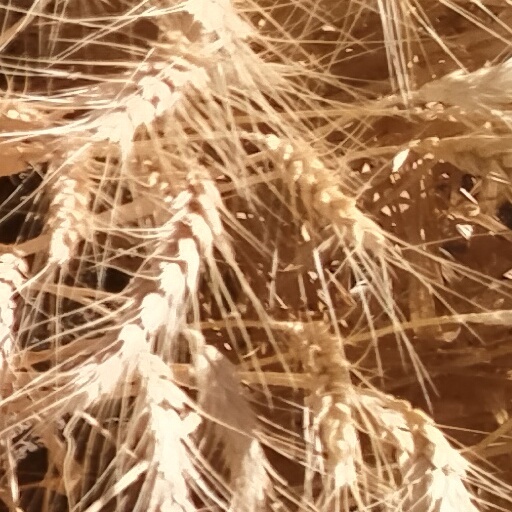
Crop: wheat